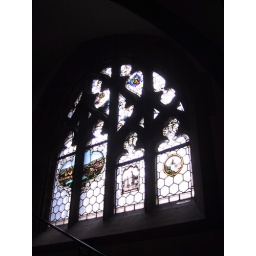
Square in Munich, stained glass window inside a church